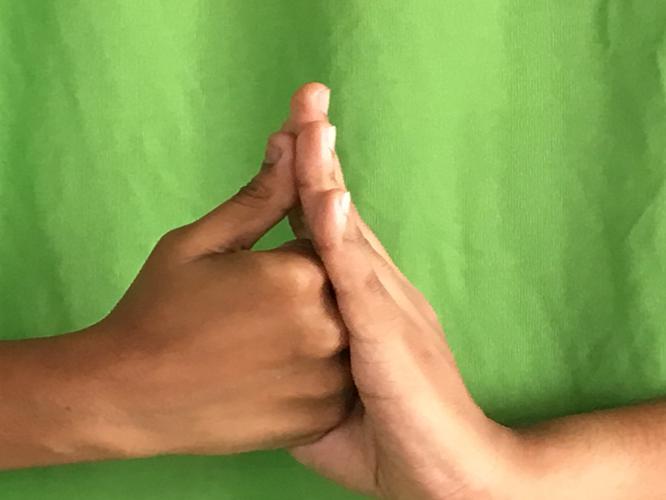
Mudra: Shanka
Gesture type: double_hand